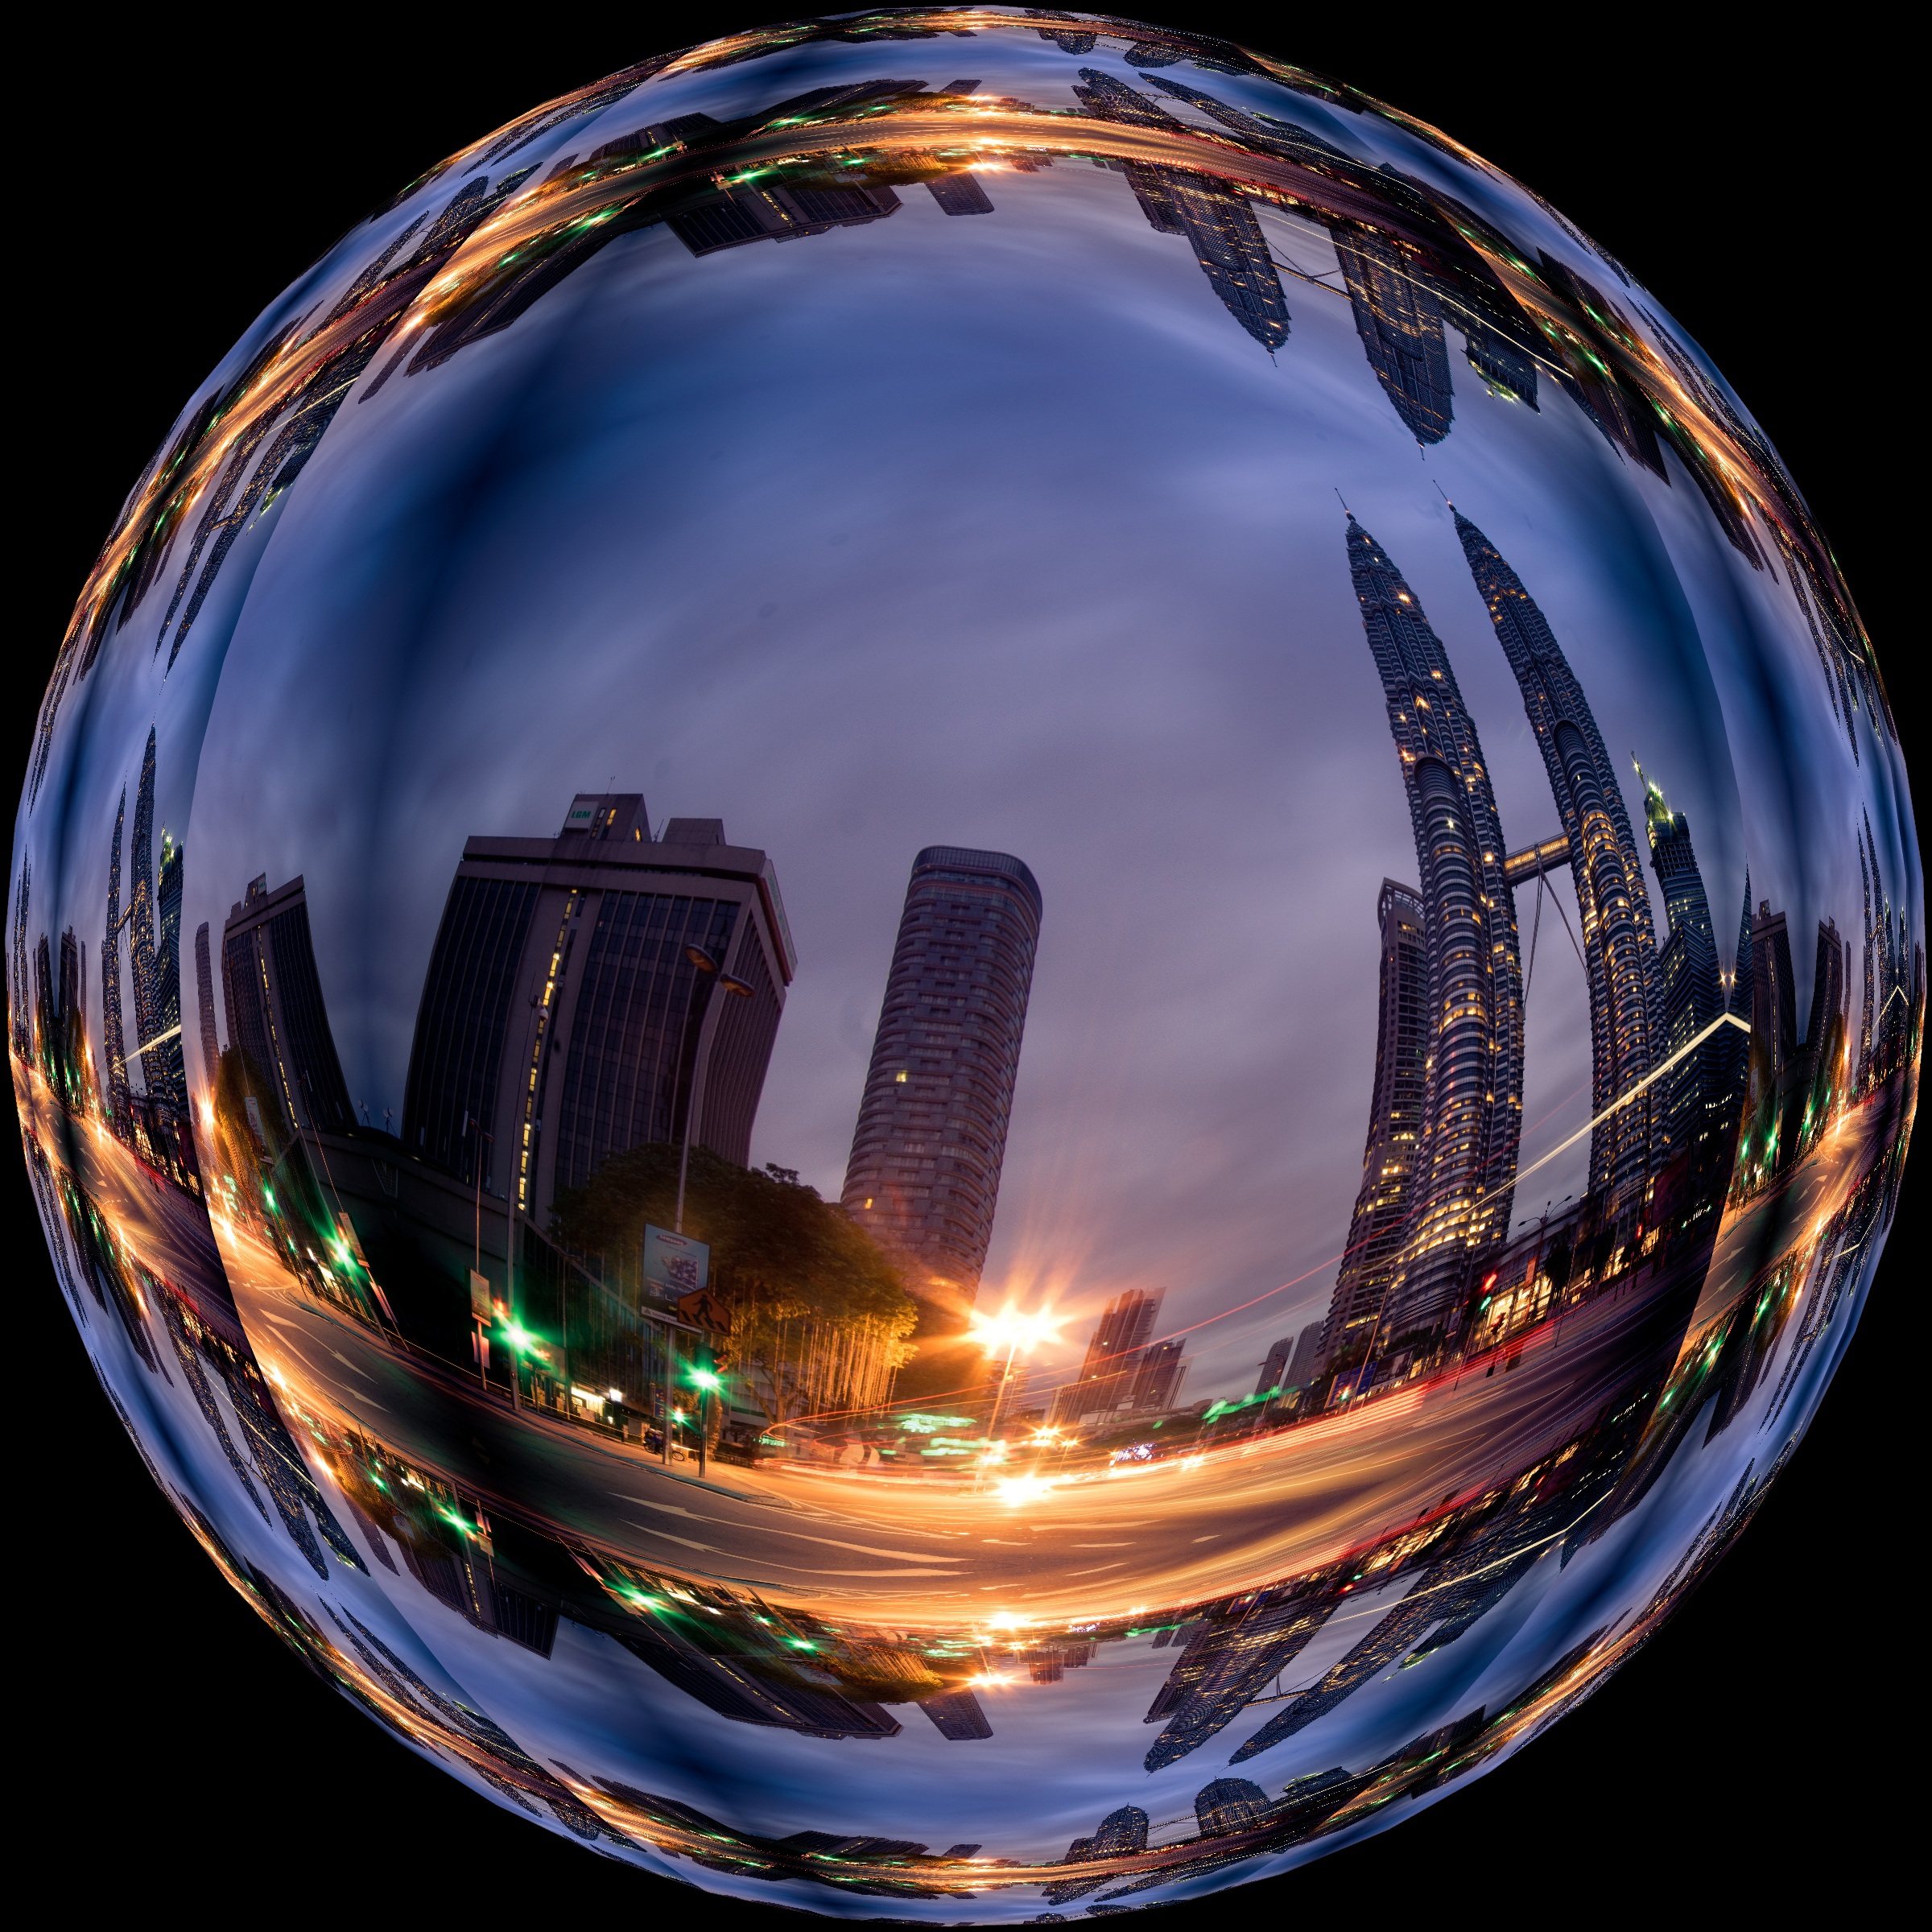
architecture, building, city, atmosphere, skyscraper, reflection, space, lighting, circle, globe, world, outer space, theatre, lights, skyscrapers, earth, universe, ball, sphere, planet, banks, shape, photo effect, commercial building, city lights, about, harbour area, astronomical object, atmosphere of earth, computer wallpaper